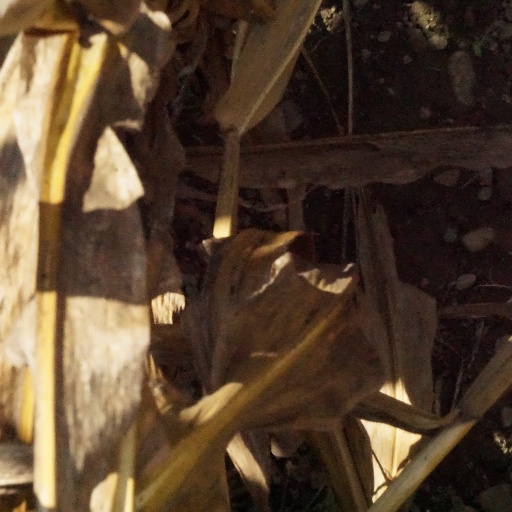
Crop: maize; corn